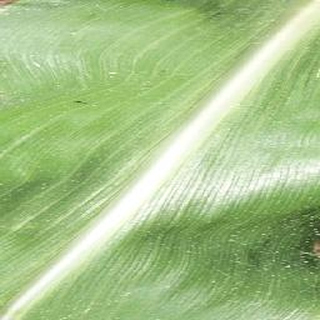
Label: healthy_corn